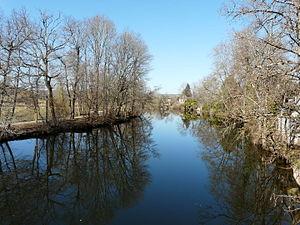
La Vézère en amont du pont du XIXe siècle à Saint-Viance, Corrèze, France.
Saint-Viance est une commune française située dans le département de la Corrèze en région Nouvelle-Aquitaine.